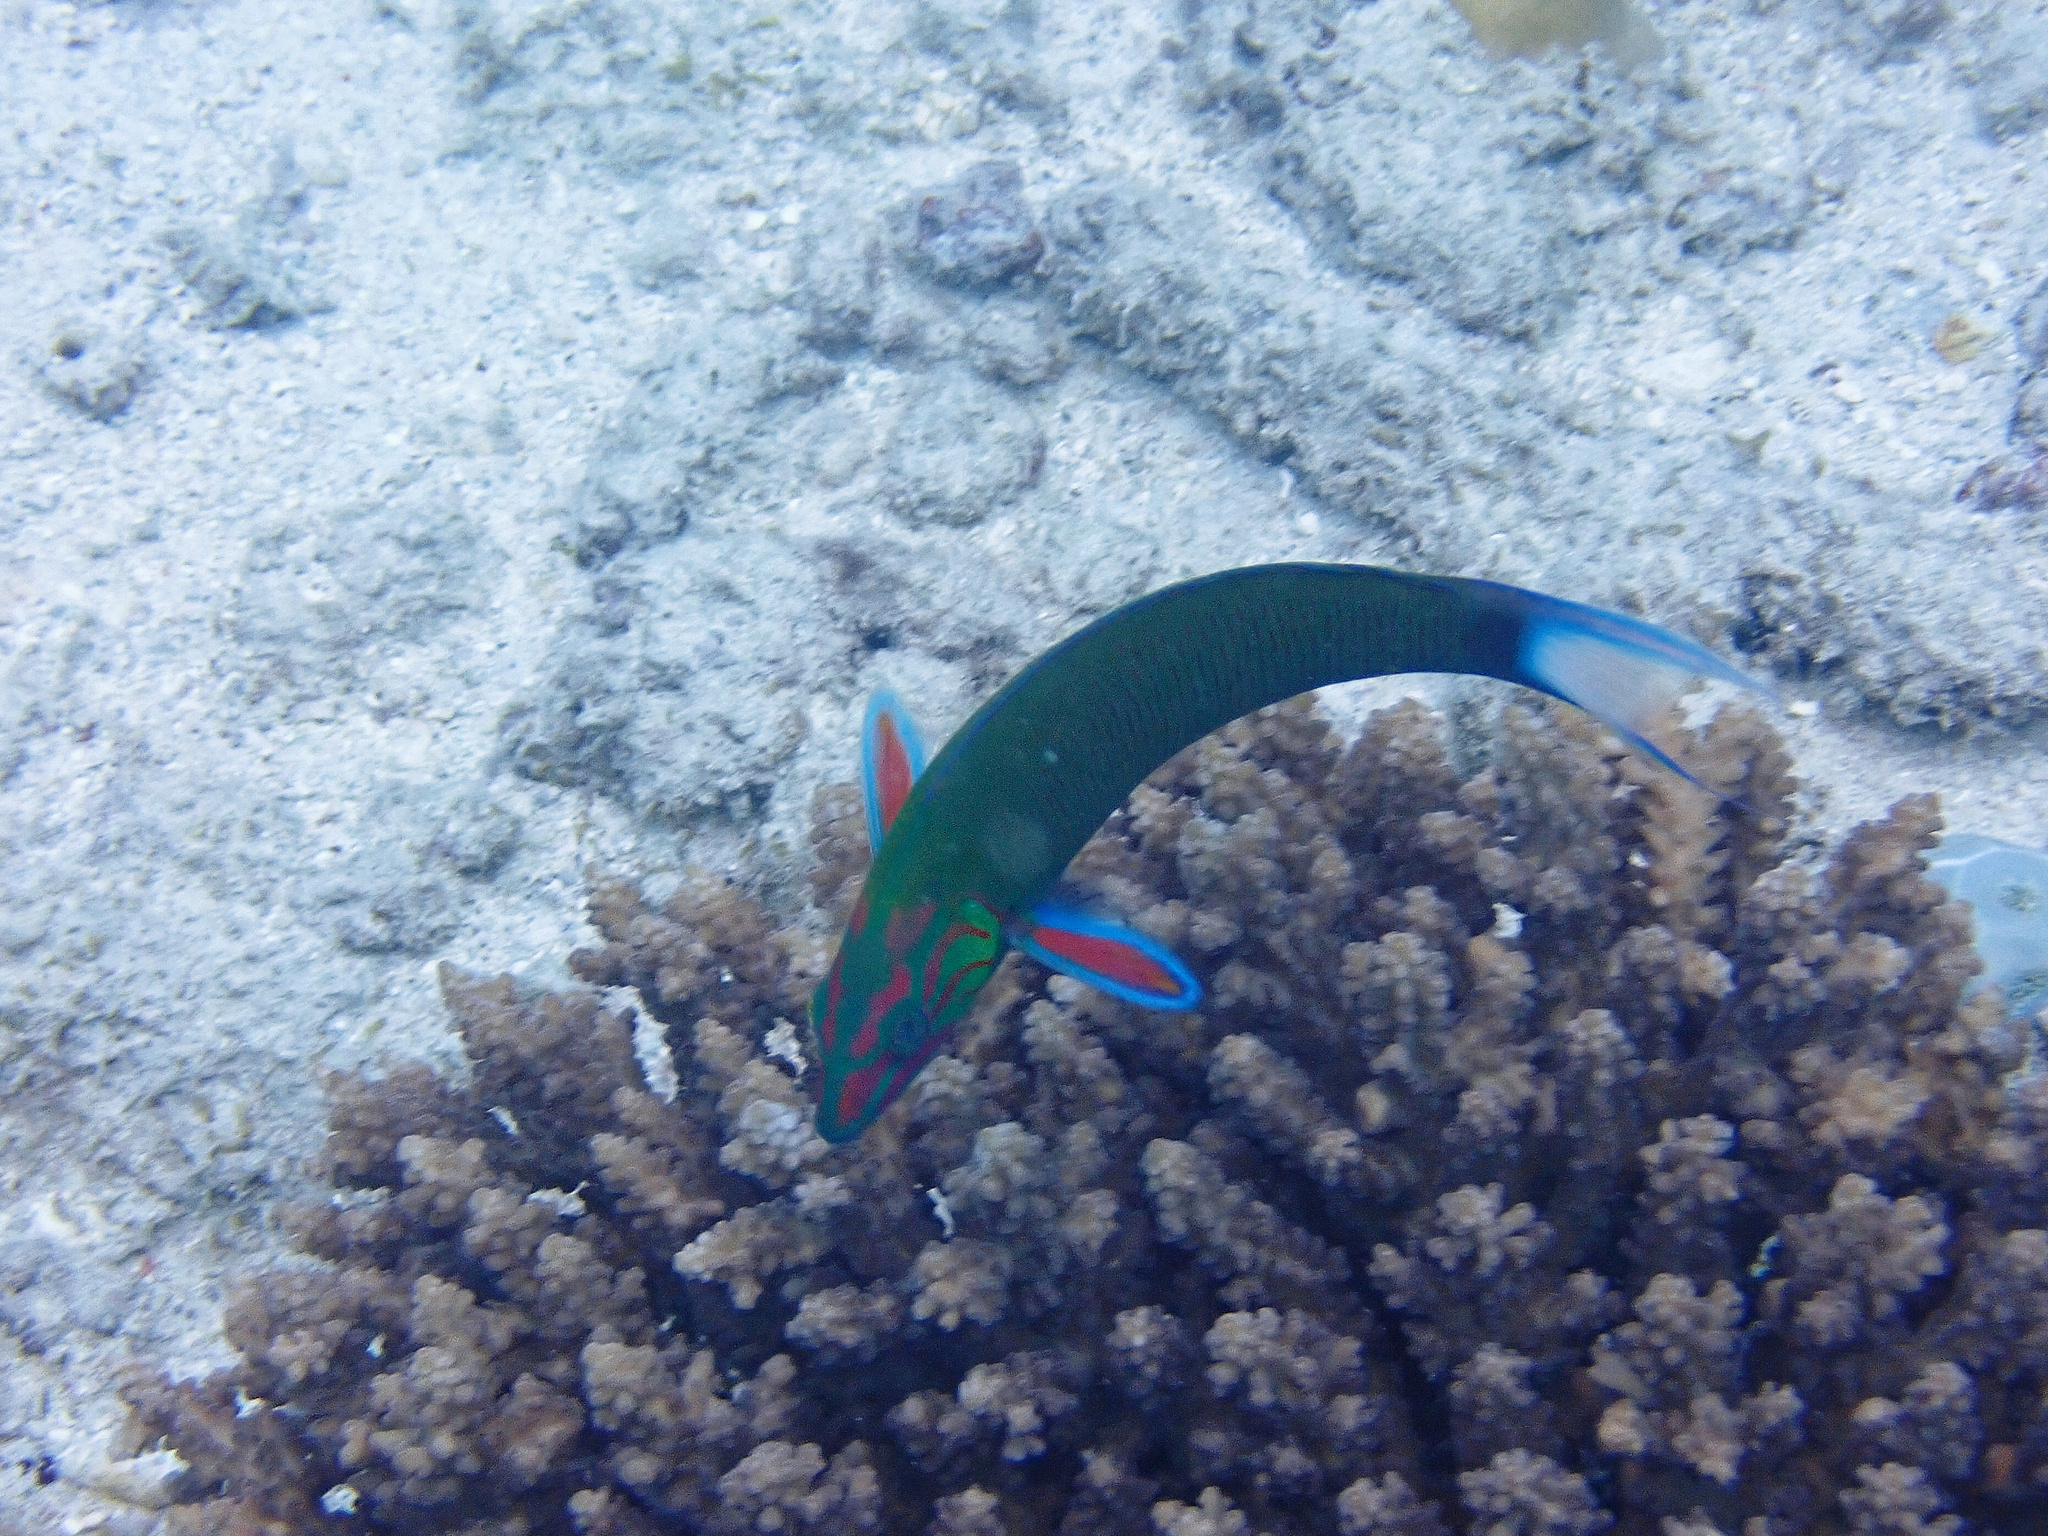
Thalassoma lunare (Moon Wrasse)